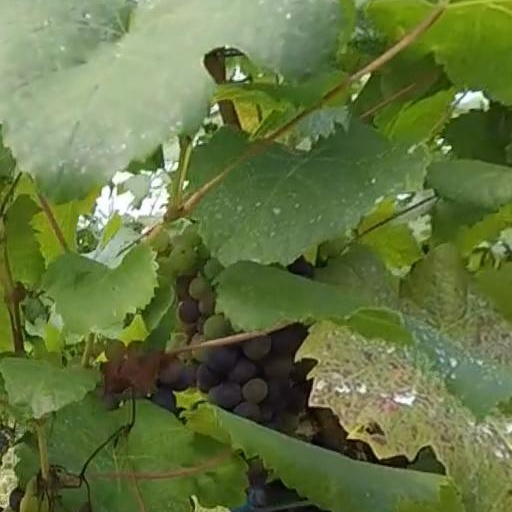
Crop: grape